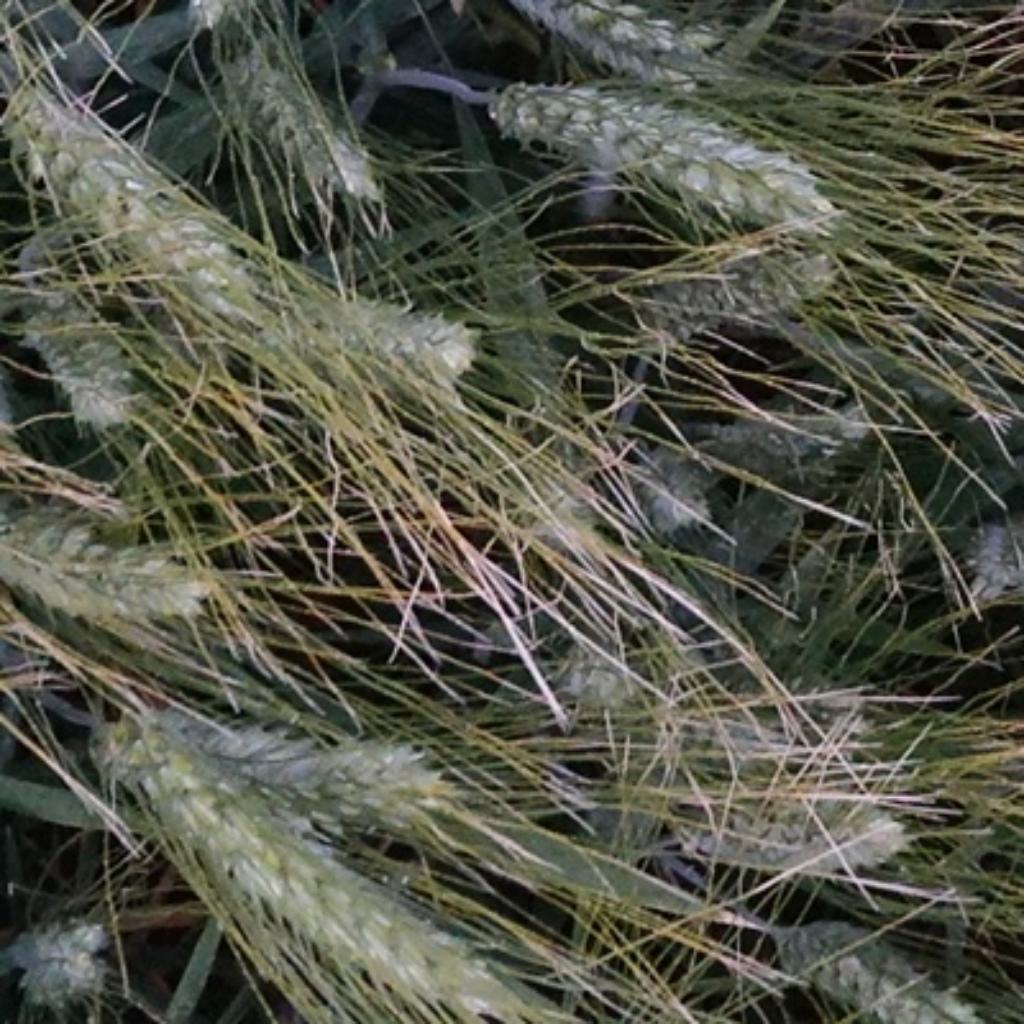
Country: France
Location: Toulouse
Wheat development stage: Filling - Ripening